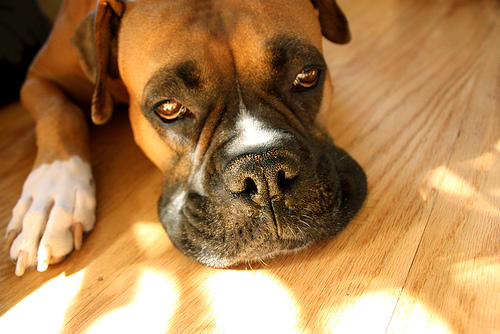
Breed: boxer